Peace symbols

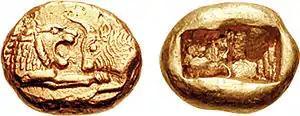
Croeseid coin of Croesus , depicting the Lion and Bull partly symbolizing alliance between Lydia and Greece, respectively

The imagery of a predator and prey lying down together in peace is depicted in the Bible: